Brown paper bag test

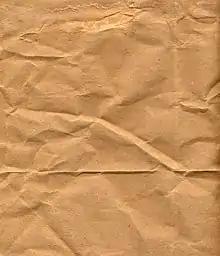
An individual darker than a brown paper bag was denied privileges.

"The brown paper bag test" is a term in Black oral history used to describe a colorist discriminatory practice within the Black community in the 20th century, in which an individual's skin tone is compared to the color of a brown paper bag. The test was used to determine what privileges an individual could have; only those with a skin color that matched or was lighter than a brown paper bag were allowed admission or membership privileges. The test was believed by many to be used in the 20th century by many Black-American social institutions such as sororities, fraternities, and social clubs.